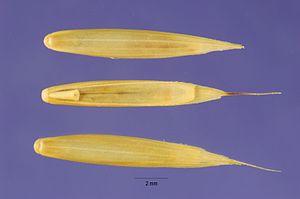
Brachypodium pinnatum, le brachypode penné, est une espèce de plantes monocotylédones de la famille des Poaceae, sous-famille des Pooideae, originaire des régions tempérées de l'hémisphère nord.